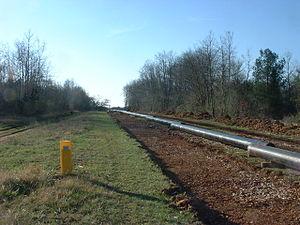
Un gazoduc est une canalisation destinée au transport de matières gazeuses sous pression, la plupart du temps des hydrocarbures.
En France, l'inspection de l'environnement n'est pas un corps. Elle est composé d'un ensemble de corps de l'état avec des disparités, pourtant exerçant les mêmes mission de contrôle chargé de veiller à la bonne application du droit de l'environnement. Elle a été réorganisée par le biais de l'ordonnance nᵒ 2012-34 du 11 janvier 2012 portant simplification, réforme et harmonisation des dispositions de police administrative et de police judiciaire du Code de l'Environnement. Cette ordonnance a unifié 27 polices spéciales du Code de l'Environnement en s'appuyant notamment sur des mécanismes répressifs préexistant déjà éprouvés.